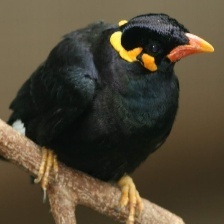
Species: ENGGANO MYNA
Scientific name: GRACULA ENGANENSIS